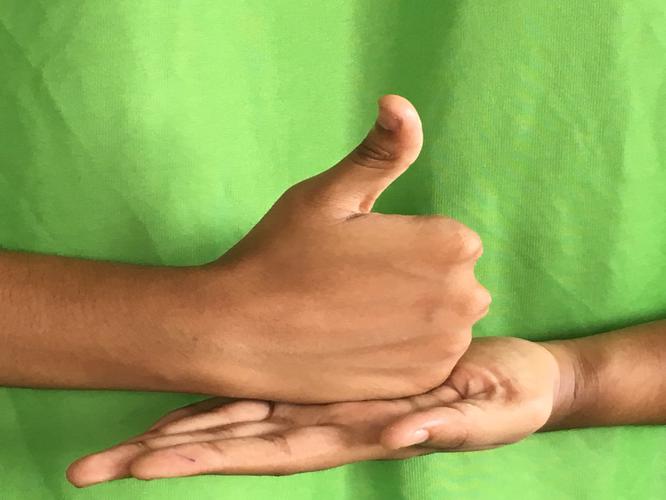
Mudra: Shivalinga
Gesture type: double_hand